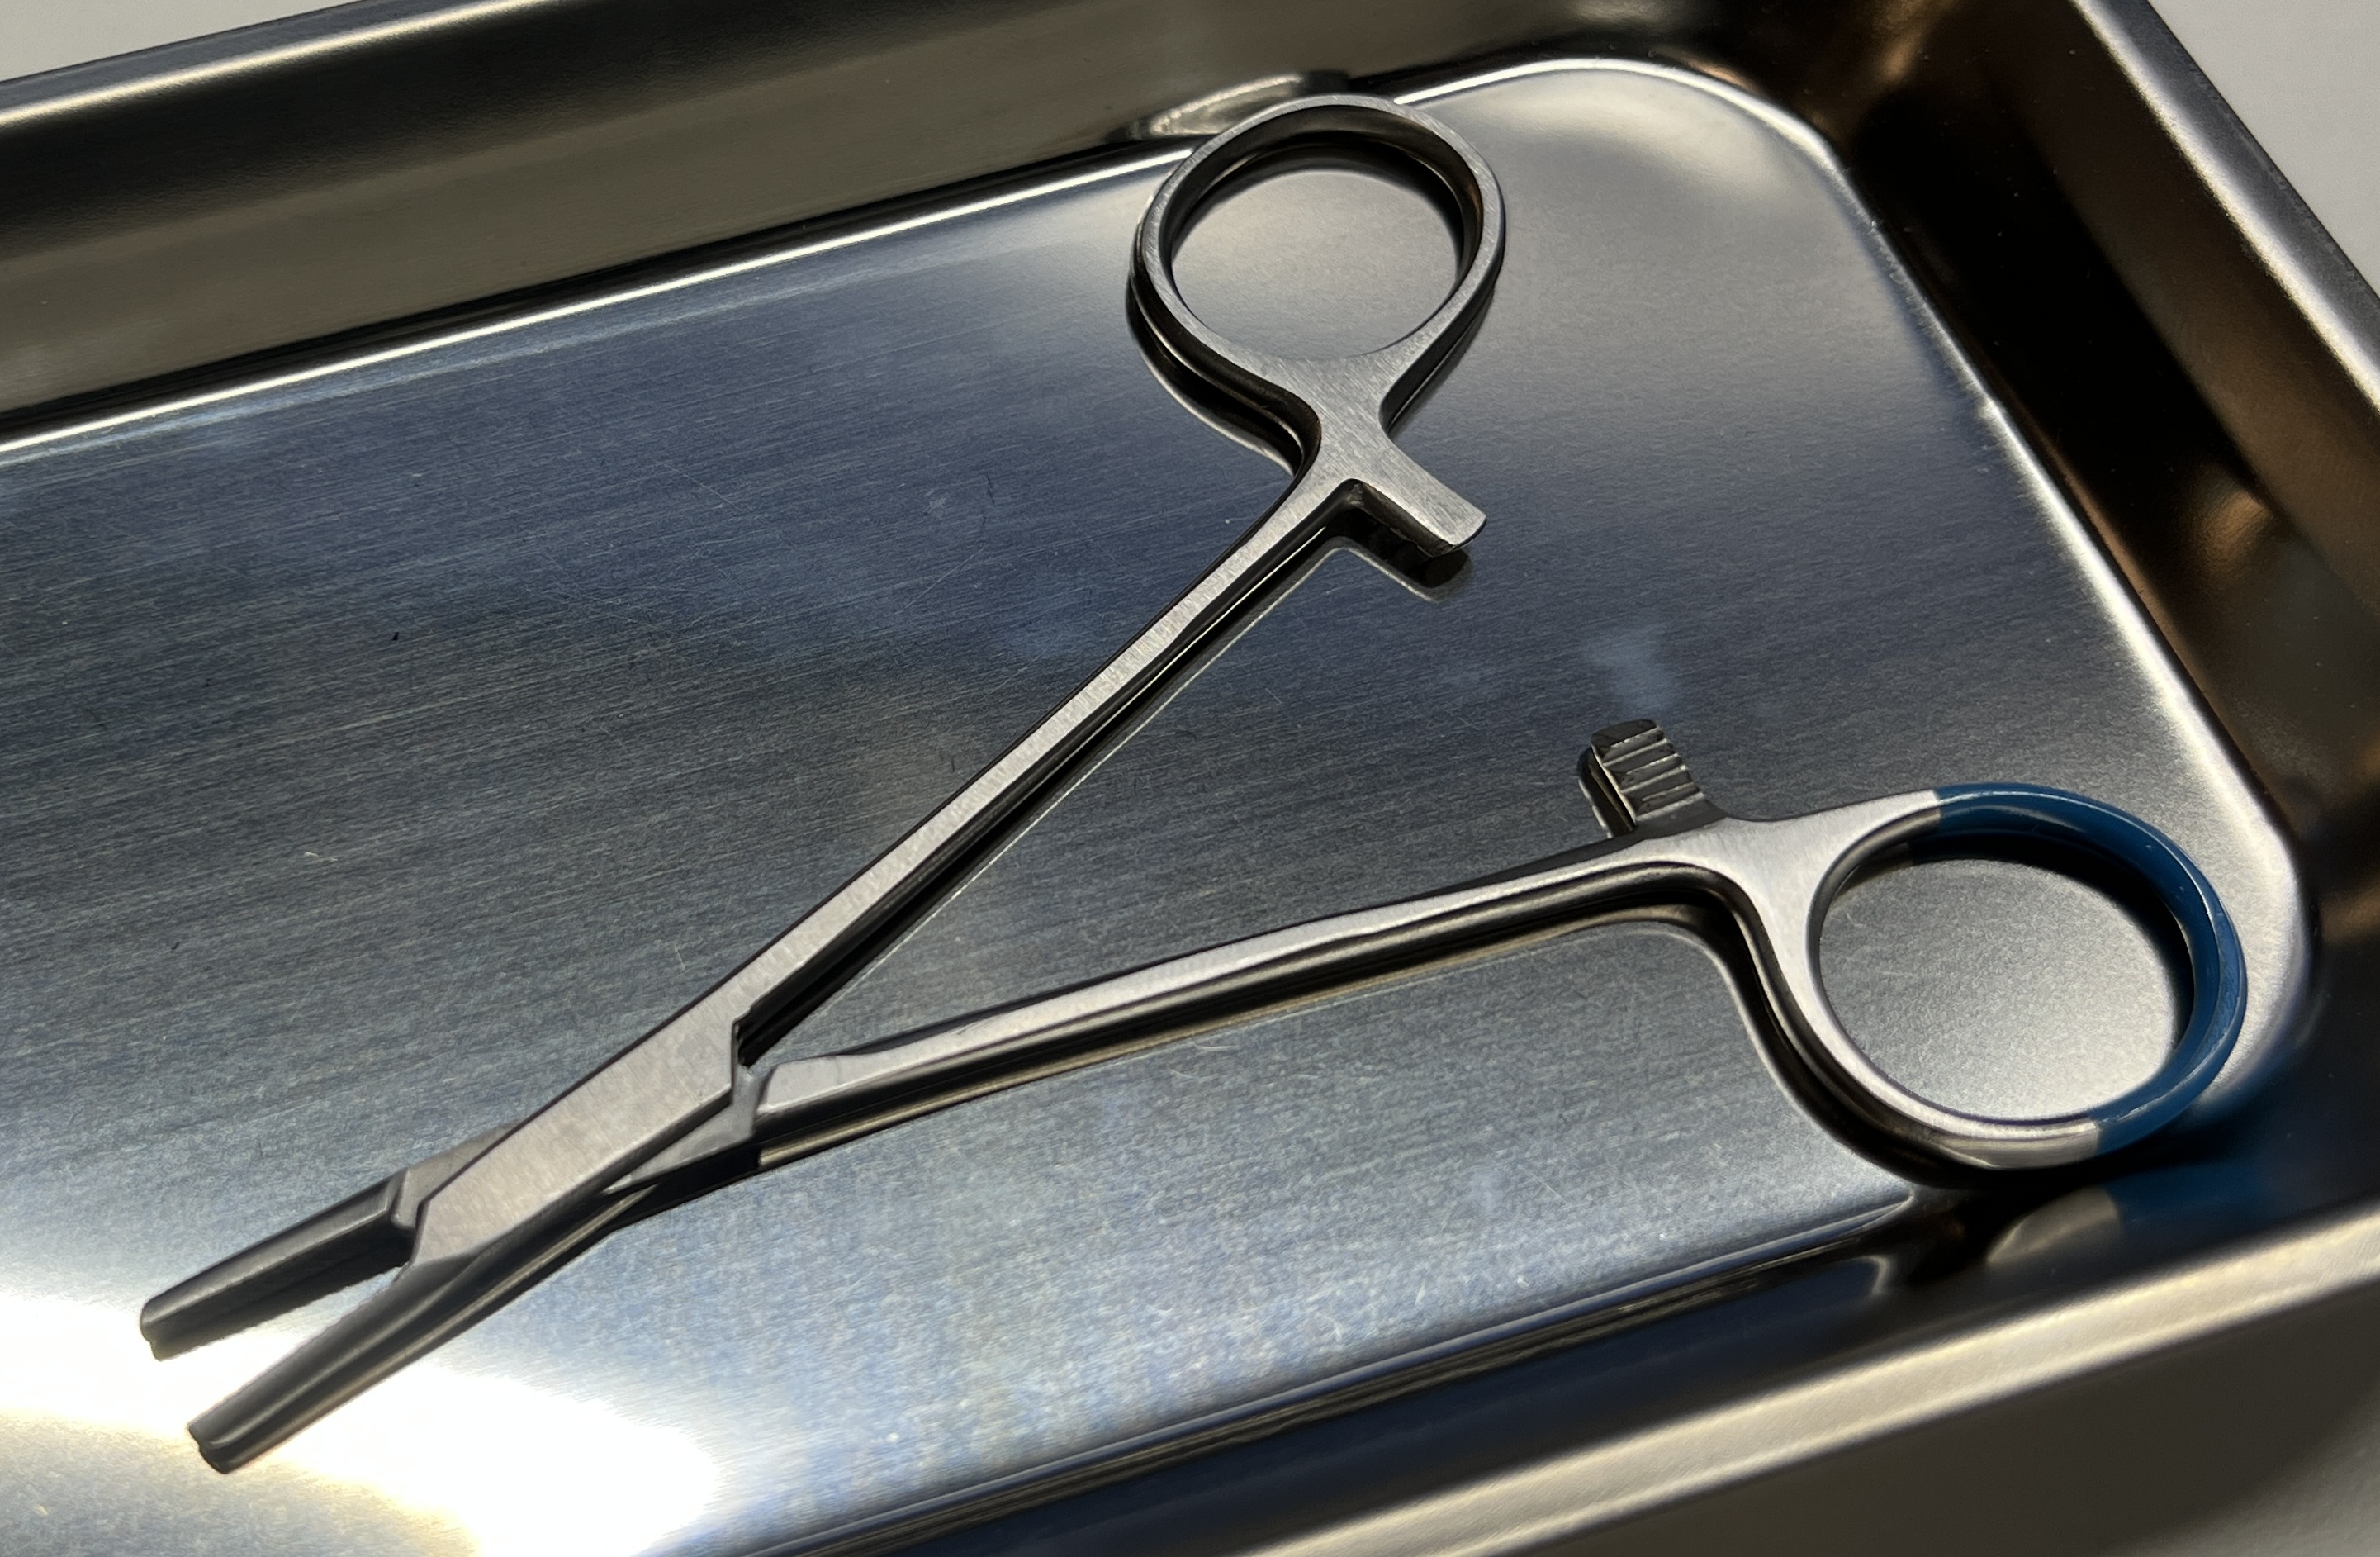
Hinged instrument state: open